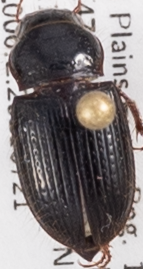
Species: Piosoma setosum
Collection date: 2021-07-21
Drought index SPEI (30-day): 1.93
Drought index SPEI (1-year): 0.288
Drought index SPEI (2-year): -0.46